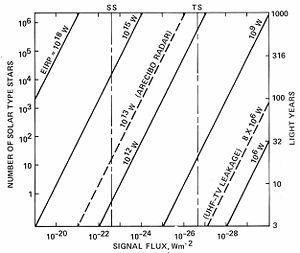
Search for Extra-Terrestrial Intelligence généralement désigné par son acronyme SETI regroupe des projets scientifiques essentiellement américains dont l'objectif est de détecter la présence de civilisations extraterrestres avancées présentes dans d'autres systèmes solaires. Ces projets reposent sur plusieurs hypothèses : existence d'autres civilisations avancées dans notre galaxie à une distance compatible avec les techniques d'observation utilisées, émission par ces civilisations de signaux électromagnétiques suffisamment puissants pour être détectés correspondant éventuellement à des tentatives de prise de contact, émissions dans des bandes spectrales non perturbées par le milieu galactique et pouvant traverser l'atmosphère terrestre.